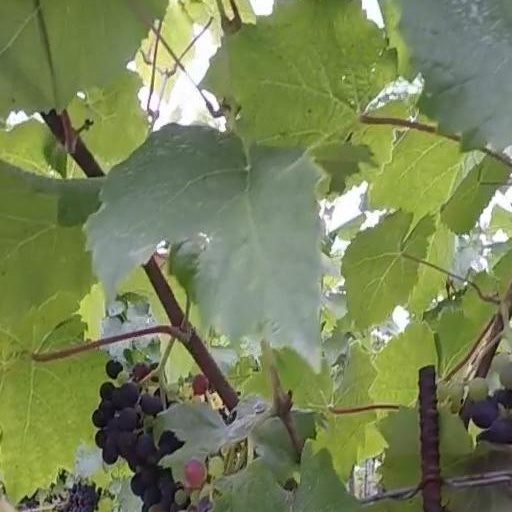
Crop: grape